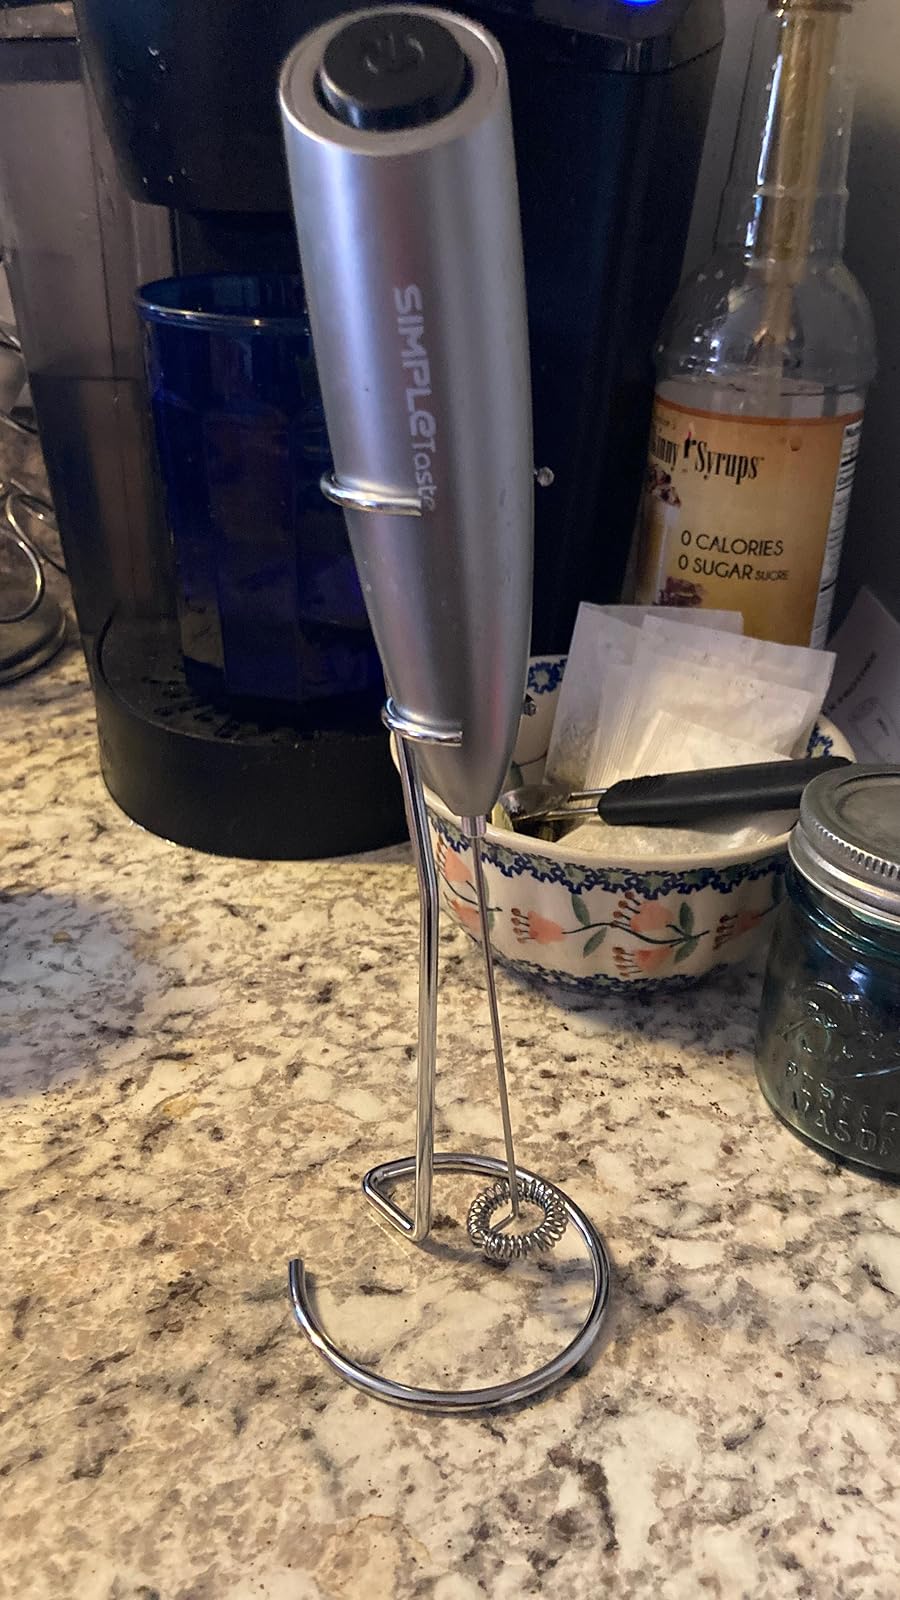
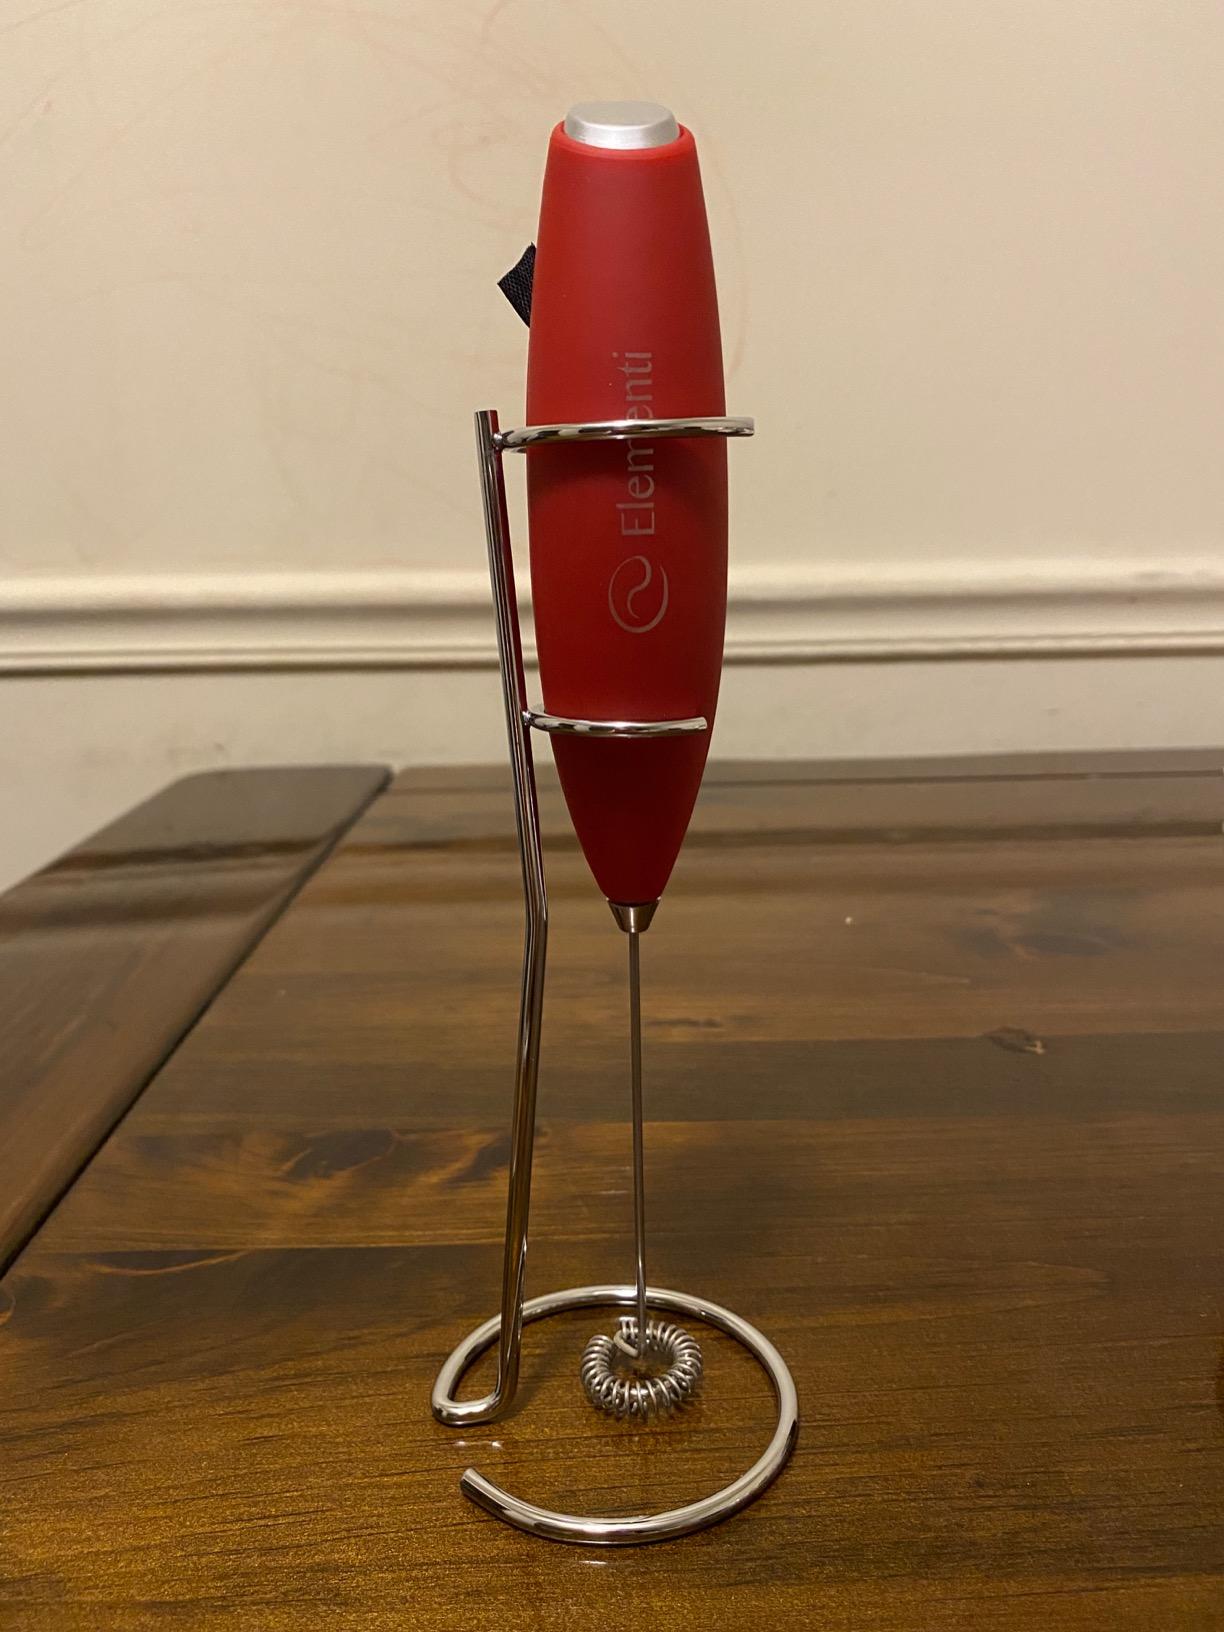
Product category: items_mixer
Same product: no